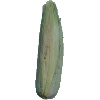
Label: corn_husk